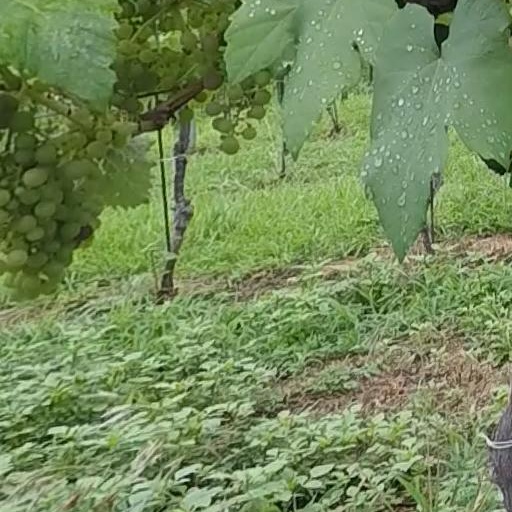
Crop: grape